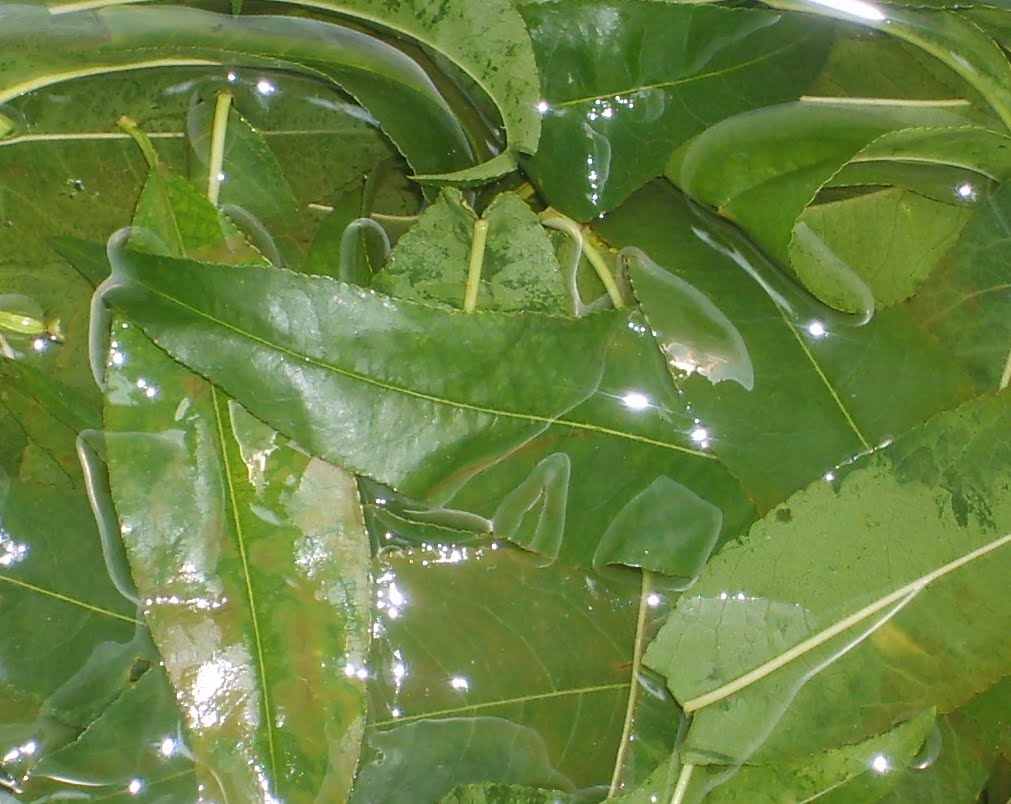
Labels: Peach leaf, Peach leaf